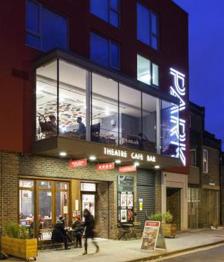
Building: Park Theatre (London)
Country: United Kingdom
Year built: 2013
Theatre in Finsbury Park, London, England "The Park Theatre" redirects here. For other uses, see Park Theatre . Park Theatre Location 11 Clifton Terrace Finsbury Park London , N4 3JP Coordinates 51°33′57″N 0°06′31″W / 51.5657°N 0.1085°W / 51.5657; -0.1085 Public transit Finsbury Park Construction Opened 2013 ; 12 years ago ( 2013 ) Architect David Hughes Website www.parktheatre.co.uk The Park Theatre opened in Finsbury Park , north London in 2013. It describes itself as "a neighbourhood theatre with global ambition", offering a mixed programme of new writing, classics, and revivals. As well as the main auditorium seating 200, the building includes a 90-seat studio theatre, a rehearsal space and a café bar. Building In November 2009, Artistic Director Jez Bond and Creative Director Melli Marie acquired a disused three-storey office building at 11-13 Clifton Terrace. Planning permission was granted in October 2010. The theatre was designed by David Hughes. Following a campaign supported by prominent theatre figures such as Sir Ian McKellen and Alan Rickman , the £2.6m cost was met by private donors and by the sale of flats built above the theatre. The two auditoria, Park200 and Park90, have natural light which can be blacked out electronically. Park200 is a thrust stage with fixed seating on three sides, and can be configured for “theatre in the round”. Park90's flexible seating can be laid out in a range of configurations. The Morris Space on the third floor is used for workshops, classes, and performances for up to 60 people. Backstage are three dressing rooms, a green room, wardrobe, offices and prop stores. The café bar also hosts occasional cabaret and songwriting performances. Productions Highlights of the opening season included the UK premiere of These Shining Lives by Melanie Marnich with a cast featuring Honeysuckle Weeks and Charity Wakefield and the world premiere of Oliver Cotton 's Daytona , starring Maureen Lipman , which then toured the UK. The theatre has had critical and box office successes with different types of productions. These include: New British plays by British authors including Sarah Rutherford's Adult Supervision (September 2013), Andrew Keatley's The Gathered Leaves (July 2015), and Jonathan Lynn 's The Patriotic Traitor (February 2016). Journalist-turned-playwright Jonathan Maitland 's Dead Sheep and An Audience with Jimmy Savile both drew sellout crowds in 2015. Staging plays such as Archie Maddocks' acclaimed A Place for We in October 2001 reflected the theatre's support for writing from minority groups. Revivals such Richard Bean's Toast (August 2014) and David Hare's The Vertical Hour (September 2014), both of which premiered at the Royal Court Theatre . A successful revival of Muswell Hill by Torben Betts played at the theatre in February 2015. UK premieres or revivals of acclaimed North American plays such as Almost, Maine (December 2015) and The Boys in the Band (October 2016), the latter subsequently transferring to the West End. Musicals such as The Buskers' Opera (April 2016) and The Burnt Part Boys (August 2016). In June 2022, Harry Hill and Steve Park's musical Tony! (The Tony Blair Rock Opera) satirized the UK's most successful prime minister. Innovative productions include Grounded which incorporated British Sign Language (October 2015), and Brainstorm (2015), an exploration of the teenage brain in cooperation with Islington Community Theatre, the Wellcome Trust and the National Theatre. Avaes Mohammad's double bill about radicalization in the UK Hurling Rubble at the Sun/Hurling Rubble at the Moon was premiered in May 2015. Park Theatre plays have moved on to the West End , most recently the Second World War drama Pressure , which following a sold-out April 2018 run in Park200 went on to the Ambassadors Theatre in June. Park Theatre won The Stage magazine's Fringe Theatre of the Year Award for 2015. In-house productions and fundraising Initially, as an unsubsidized registered charity, most Park Theatre plays were financed by external production companies, with the theatre as the host venue. However, Jez Bond's intention was always to stage more in-house productions, leading the theatre to devise innovative fundraising strategies. In July 2017, long-time supporter Ian McKellen worked with the theatre to present a one-man show, Shakespeare, Tolkien, Others & You in Park200, donating the entire proceeds of the nine-performance run to the theatre. With this significant cash infusion, along with the support of the newly formed Producers’ Circle of high level donors, the theatre began producing or co-producing a greater proportion of shows in 2018. It began in May with Robert Schenkkan 's post-Trump dystopia Building the Wall , directed by Bond. The second in-house production of 2018 was the world premiere of Danny Robins' The End of the Pier , directed by Hannah Price, beginning in July. In July 2019, the theatre staged Whodunnit [Unrehearsed] , in which celebrity actors including Gillian Anderson , Damian Lewis , and Joanna Lumley donated their time for one-off performances in a murder mystery. The stars, unlike the rest of the cast, did not see the script or attend rehearsals before their performance, and had to "solve the crime in real time, with only an earpiece feeding them lines as they attempt to crack the case." Nor did the audiences know beforehand which celebrity would be performing on any given night. The play ran from 15 to 27 July, selling out at every performance. The success was repeated with new scripts in February 2022 and April 2024. The sold-out 2024 show featured a mix of new ( Martin Freeman , Adrian Lester , Katherine Ryan ) and returning celebrities (Anderson, Benedict Cumberbatch , Emma Thompson ), and was described by The Daily Telegraph as "“The glitziest star vehicle yet conceived for the off-West End, perhaps even for London theatre.” Script Accelerator Park Theatre's Script Accelerator programme began in 2013, inviting producers or theatre companies to pitch a play they would like to develop. Six are selected each year. Each producer selects actors and a director, and is given professional advice and working time within the building to develop the script. The four-weeks process culminates with a 20-minute critiqued presentation of each piece to an audience in Park200. Some scripts have gone on to full productions. Hot Coals Theatre Ensemble's Storm in a Teacup (February 2014) and Michael Ross's Happy to Help (June 2016) were both Script Accelerator selections which went on to play in Park90's regular season. Social responsibility Like many of London's independent theatres, Park Theatre aims to be both a good neighbour locally and a progressive social influence. With donor support, it discounts a substantial number of tickets for local residents and schools each season, and runs acting classes for local children (Playground Players) and adults (Park Players). In 2016 it began a Reminiscence therapy programme for people affected by dementia and their carers. The theatre has a policy of transparency and open-book accounting for both in-house and incoming productions, in an effort to ensure that actors are properly paid. It also runs amateur training programmes for local children and adults, and "relaxed performances" for people with disabilities. In February 2019 the theatre initiated the Prism Project, offering free rehearsal and performance space to minority ethnic artists. Focused on providing support and professional opportunities to traditionally under-served groups within the theatre community, the project is open any artist from a BAME background. Its single eligibility criterion is that the writer (or a production team) have a script in progress that would benefit from access to rehearsal space. References